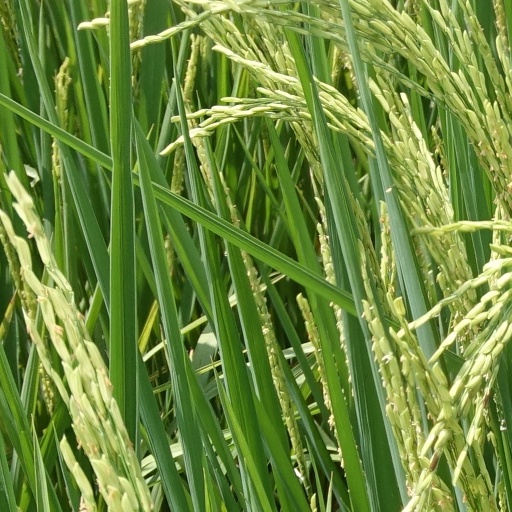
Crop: rice